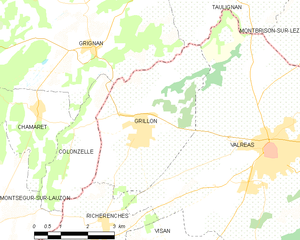
Carte des communes françaises Grillon